Interfaith relations in Kazan

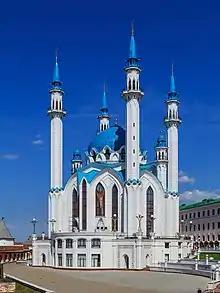
The Qolsharif Mosque in the Kazan Kremlin

Interfaith relations in Kazan operate under several key conflict-avoidance mechanisms. Socio-spatial borders are constructed in Tatarstan through the use of narratives and symbols that constitute a 'bordering process' and establishes a sense of place for both ethnic Tatars and Russians. These borders provide a framework for understanding the mechanisms through which Tatarstan has been successful in mitigating strife.